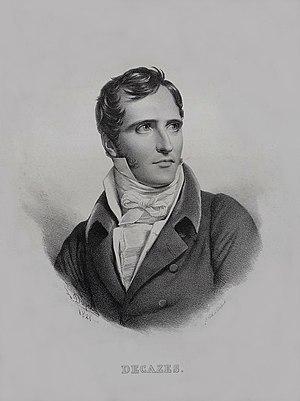
A lithographic portrait of French statesman Élie Decazes, by François-Séraphin Delpech after Louis Dupré. At left: ""Dupre / 1828"". At right: ""G. Lith. de Delpech."". Français
Cet article dresse la liste des chefs du gouvernement français depuis 1598.
Le duc de Berry, neveu du roi Louis XVIII et héritier potentiel au trône de France est assassiné dans la nuit du 13 au 14 février 1820 par l'ouvrier bonapartiste Louvel.
Le royalisme en France au XIXᵉ siècle est le courant de pensée qui vise à établir une monarchie de manière durable en France comme cela avait été fait avec la monarchie capétienne, soit la mise en place d'une monarchie héréditaire. Les royalistes divergent cependant quant au respect ou non des droits acquis pendant la Révolution française, ce qui scinde les royalistes en deux depuis le retour de Louis XVIII sur le trône.
Fortunée Hamelin, dite Madame Hamelin, née Jeanne Geneviève Fortunée Lormier-Lagrave, sur l'île de Saint-Domingue, le 25 mars 1776 et morte à Paris le 29 avril 1851, est une femme d'esprit que l'on classe au nombre de celles que l'on nomma les Merveilleuses du Directoire.
La Seconde Restauration est le régime politique de la France de 1815 à 1830. Elle succède aux Cent-Jours, qui avaient vu Napoléon revenir brièvement au pouvoir. Après une période de confusion, Louis XVIII revient sur le trône. Débute l'expérience d'une monarchie constitutionnelle qui essaie de recréer une unité dans le pays sur des bases héritées à la fois de la Révolution et de l'Ancien Régime. Après une période marquée par un bref retour au pouvoir des monarchistes absolutistes ultras, qui se caractérise notamment par la Terreur blanche, le régime prend de 1816 à 1820 un tournant plus libéral, sous la direction des ministres Richelieu puis Decazes.
Le ministère Jean-Joseph Dessoles dure du 29 décembre 1818 au 19 novembre 1819, sous le règne de Louis XVIII.
Le titre de duc Decazes a été créé par Louis XVIII, roi de France et de Navarre, le 20 février 1820 au profit de son ministre d'État, Élie Decazes.
Un duc, du latin dux, ducis signifiant « meneur, chef », est le titulaire d'un titre de haute noblesse attribué par plusieurs monarchies européennes depuis le Moyen Âge. À l'origine, c'était une charge militaire puis politique et militaire associée au commandement dans une région frontalière de l'Empire romain.